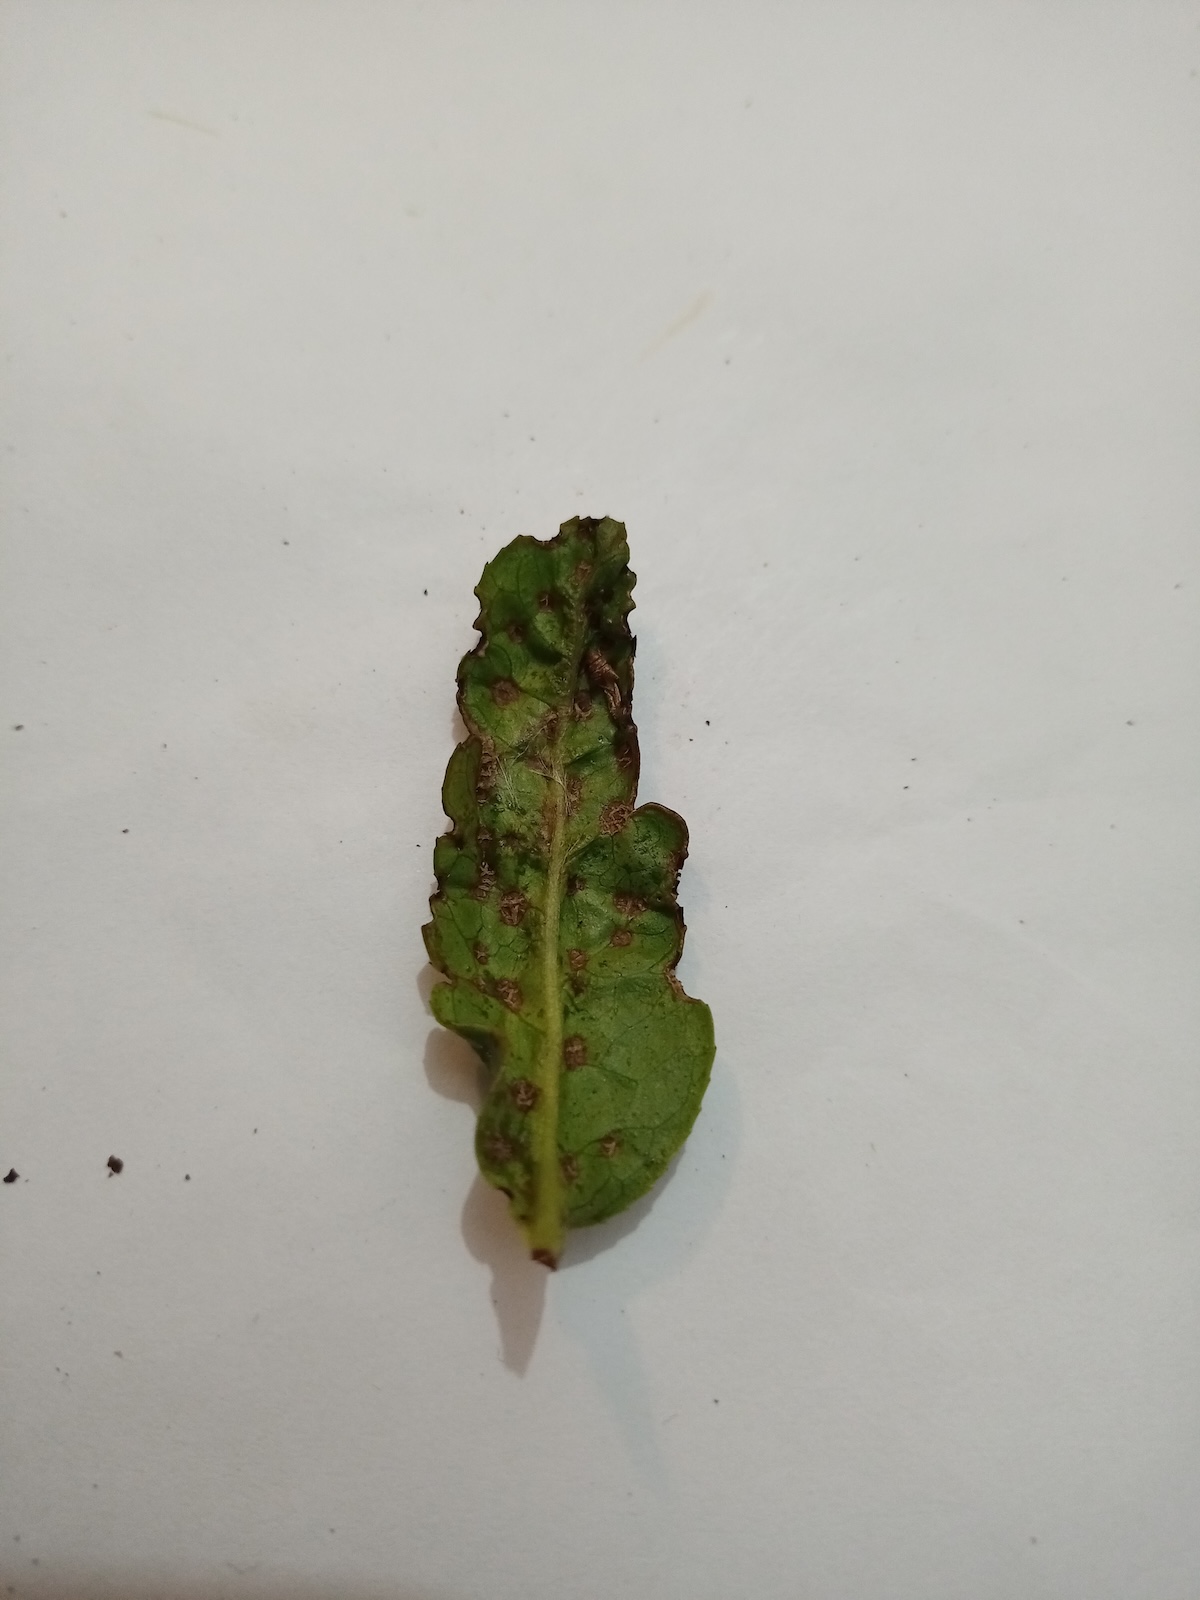
Label: Green mirid bug